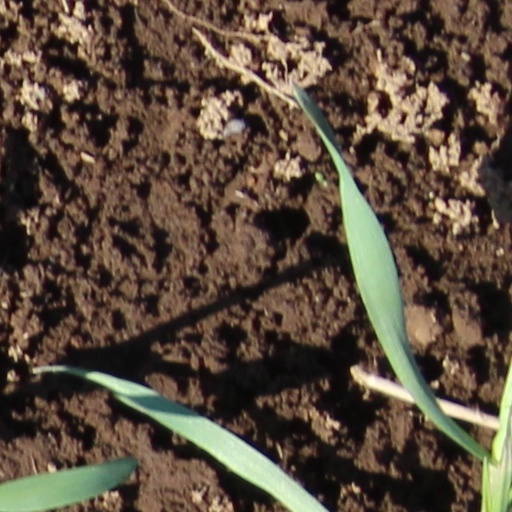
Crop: wheat